Palace of Yashbak

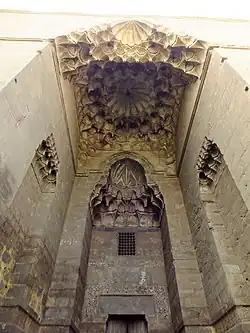
Entrance portal of the palace

Palace of Yashbak, also known as the Palace of Amir Qawsun, is a semi-ruined palace in Medieval Cairo, Egypt, originally built between 1330 and 1337 CE for the Mamluk "amir" (high official) known as Qawsun. It was restored and expanded again in the 1480s by the "amir" Yashbak min Mahdi under the reign of Sultan Qaytbay.